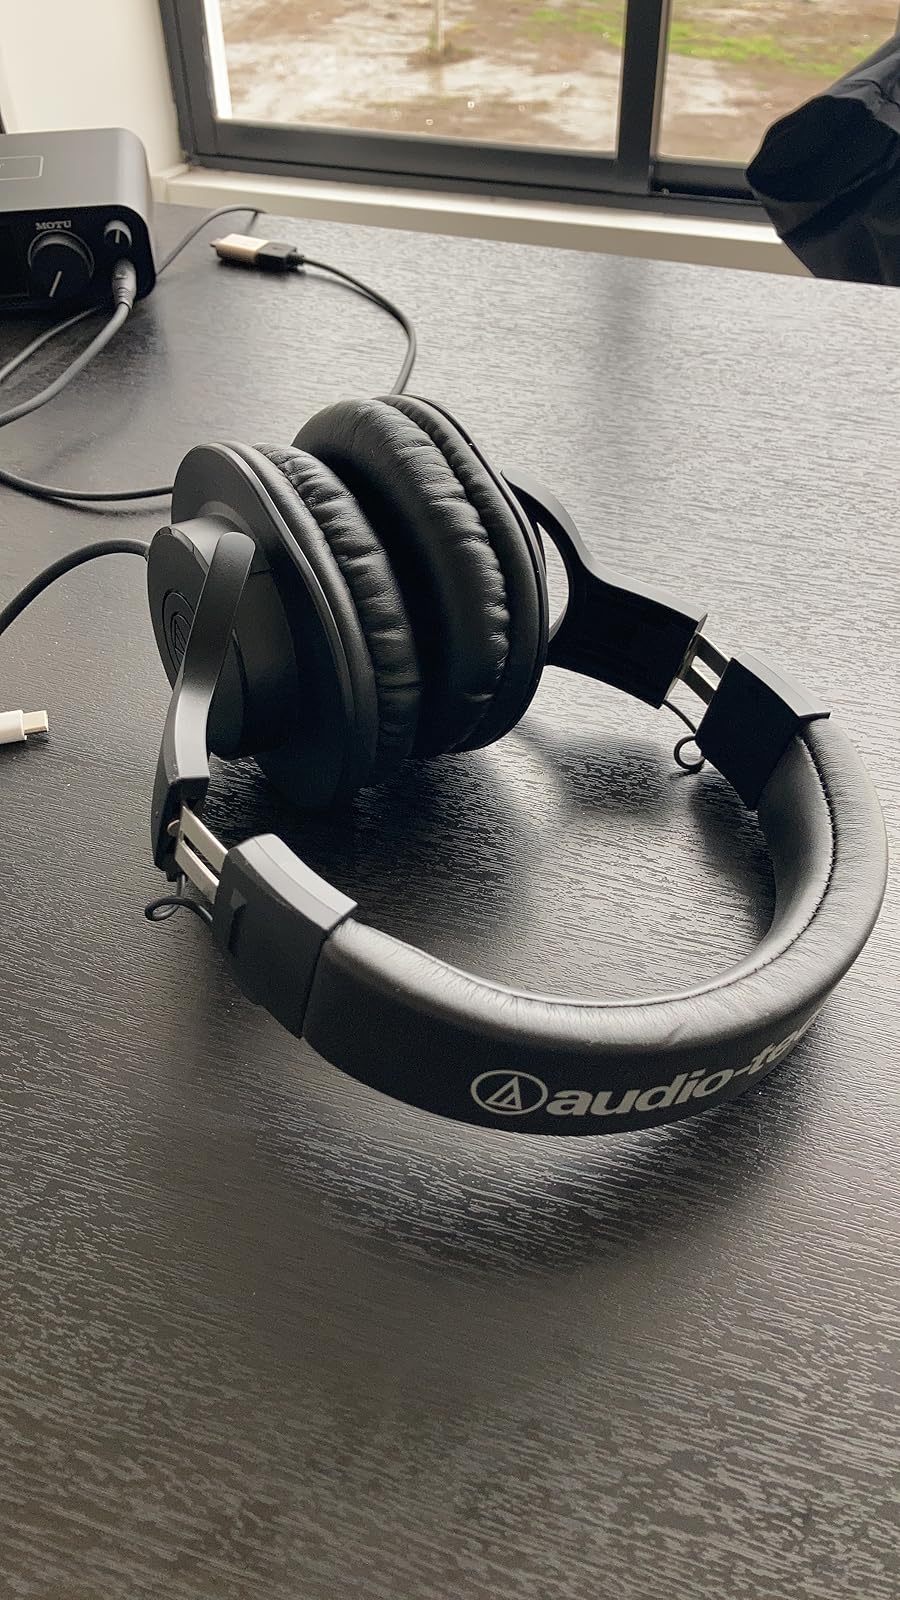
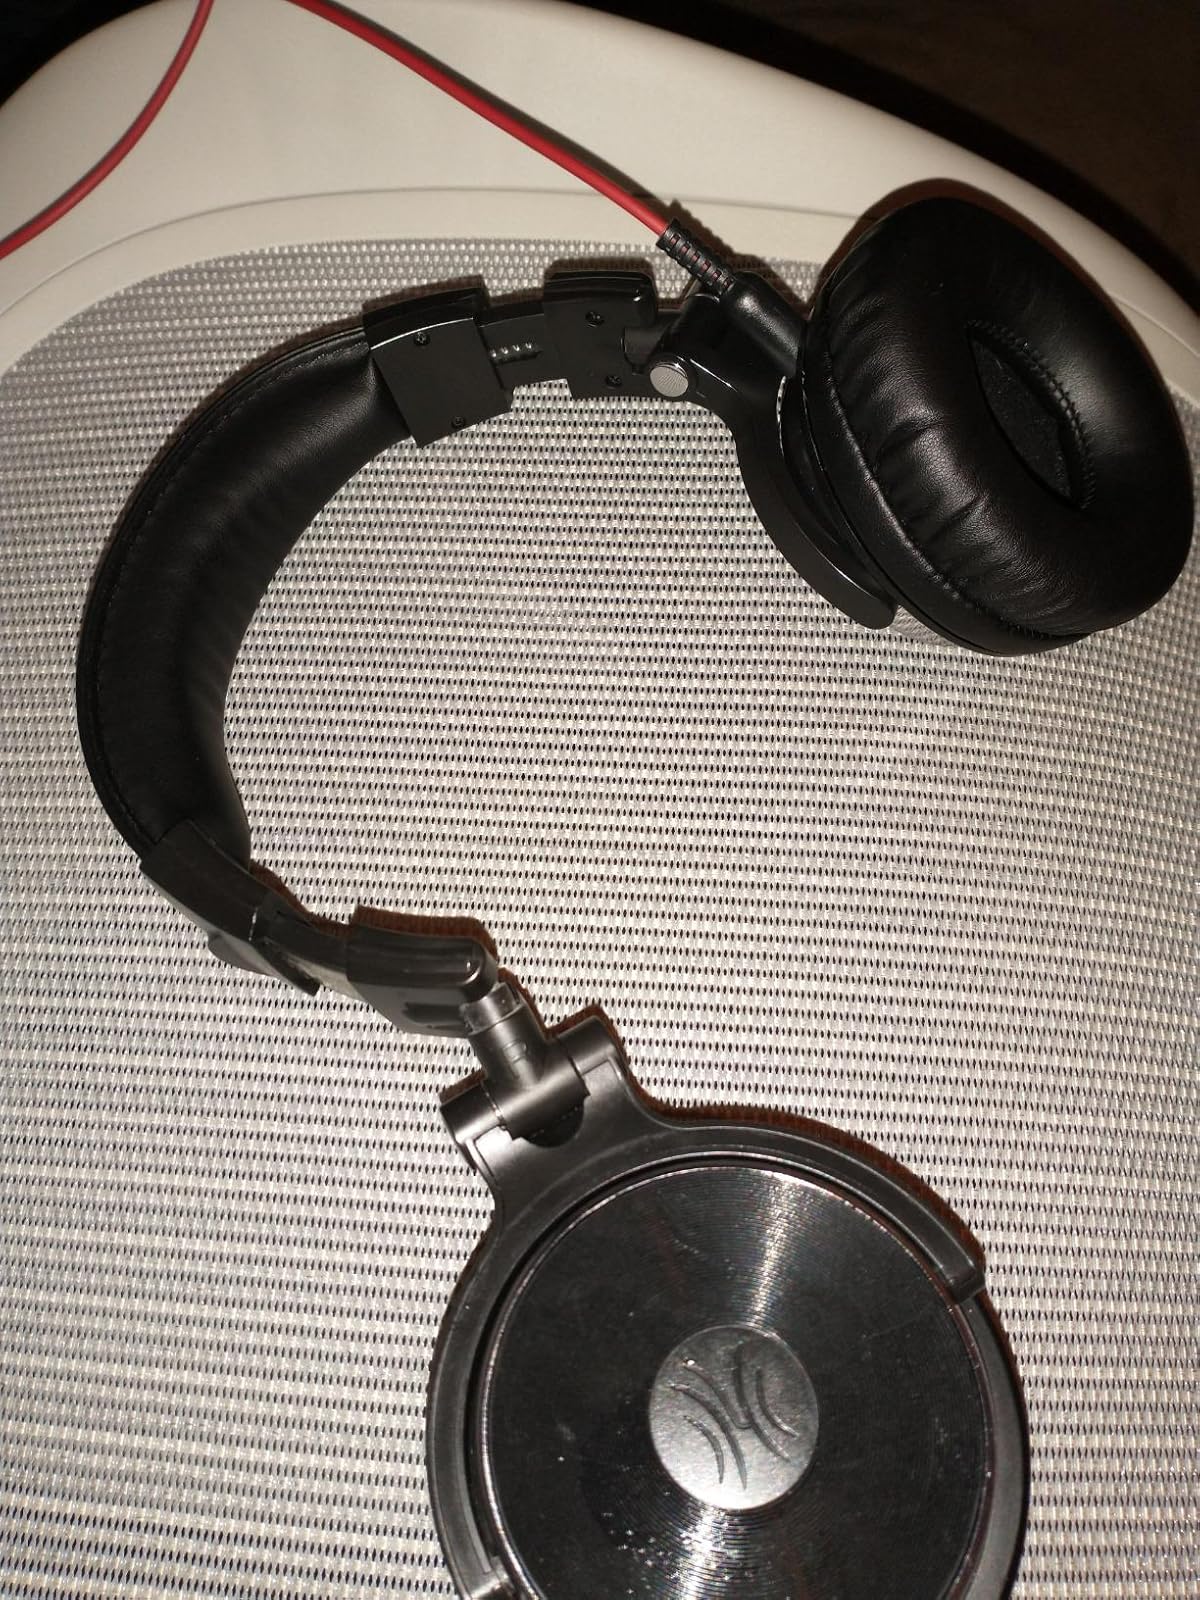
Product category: headphones
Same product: no